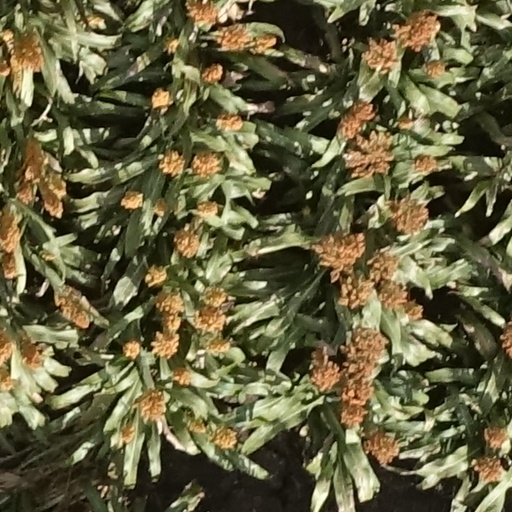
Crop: sorghum